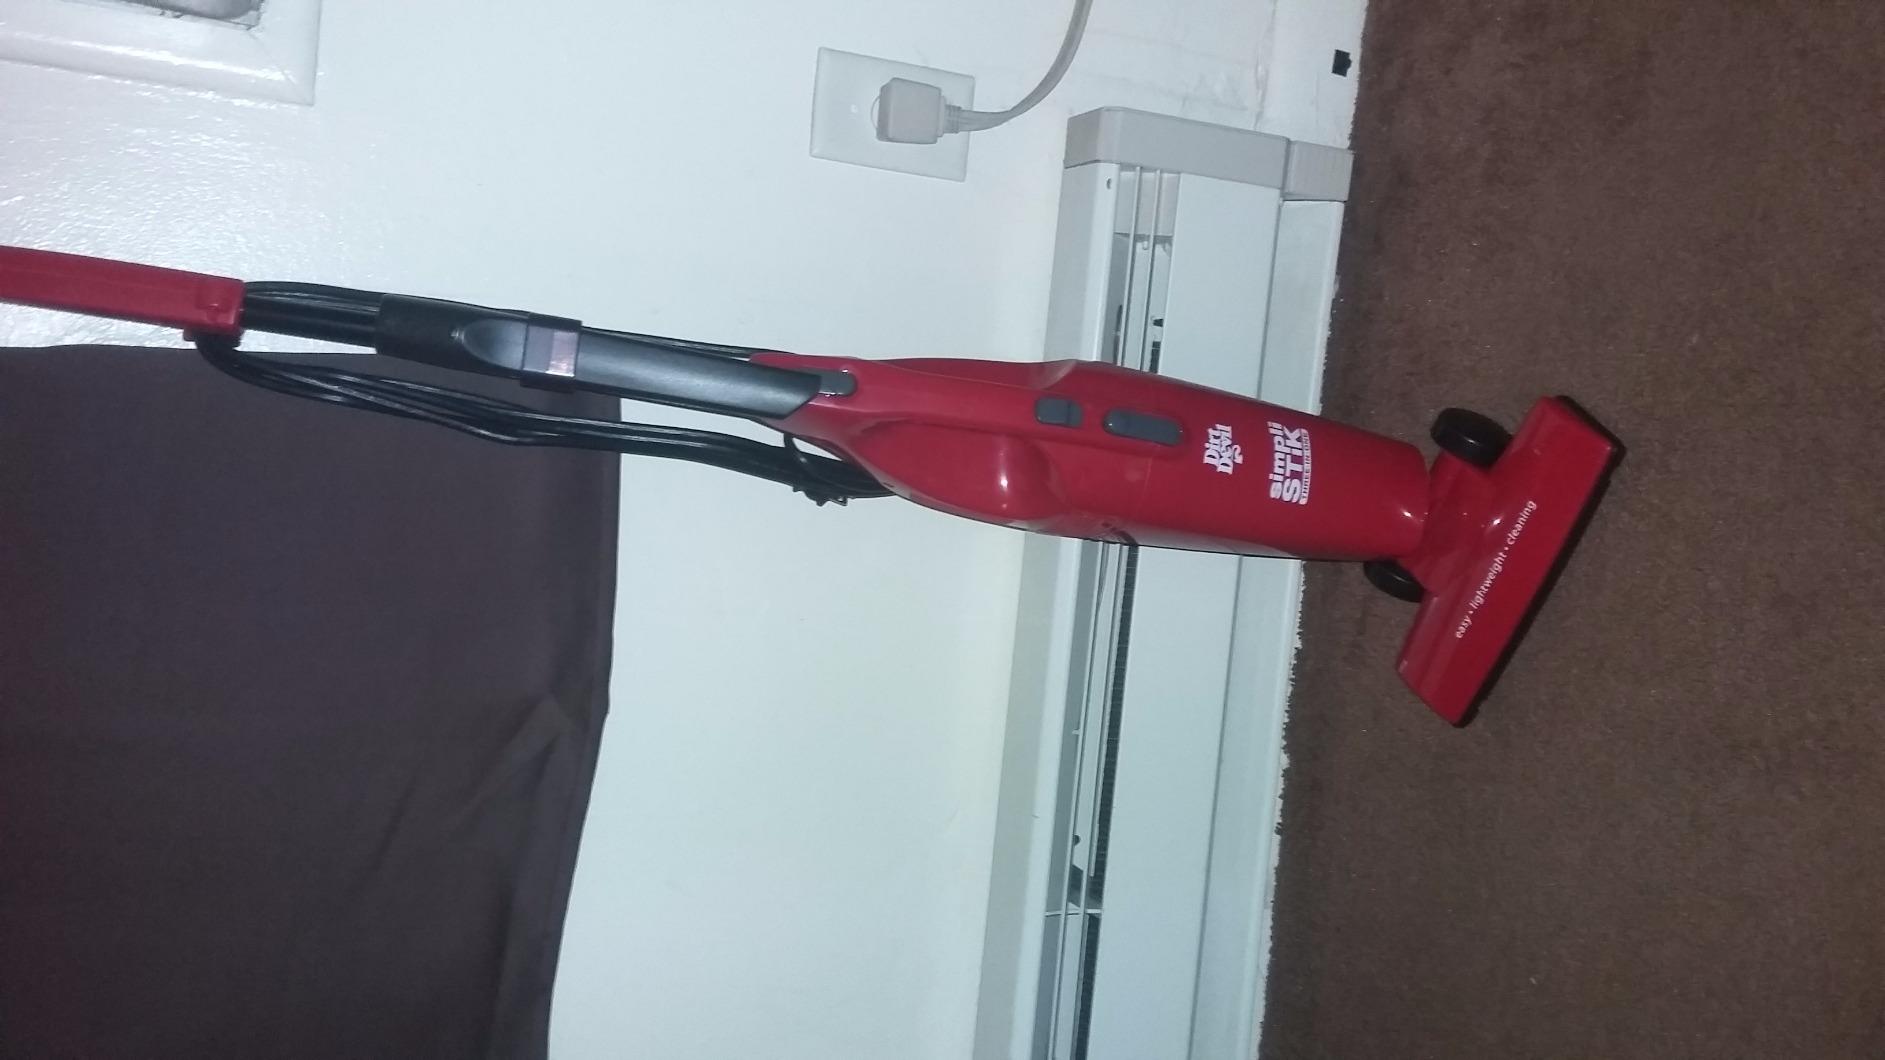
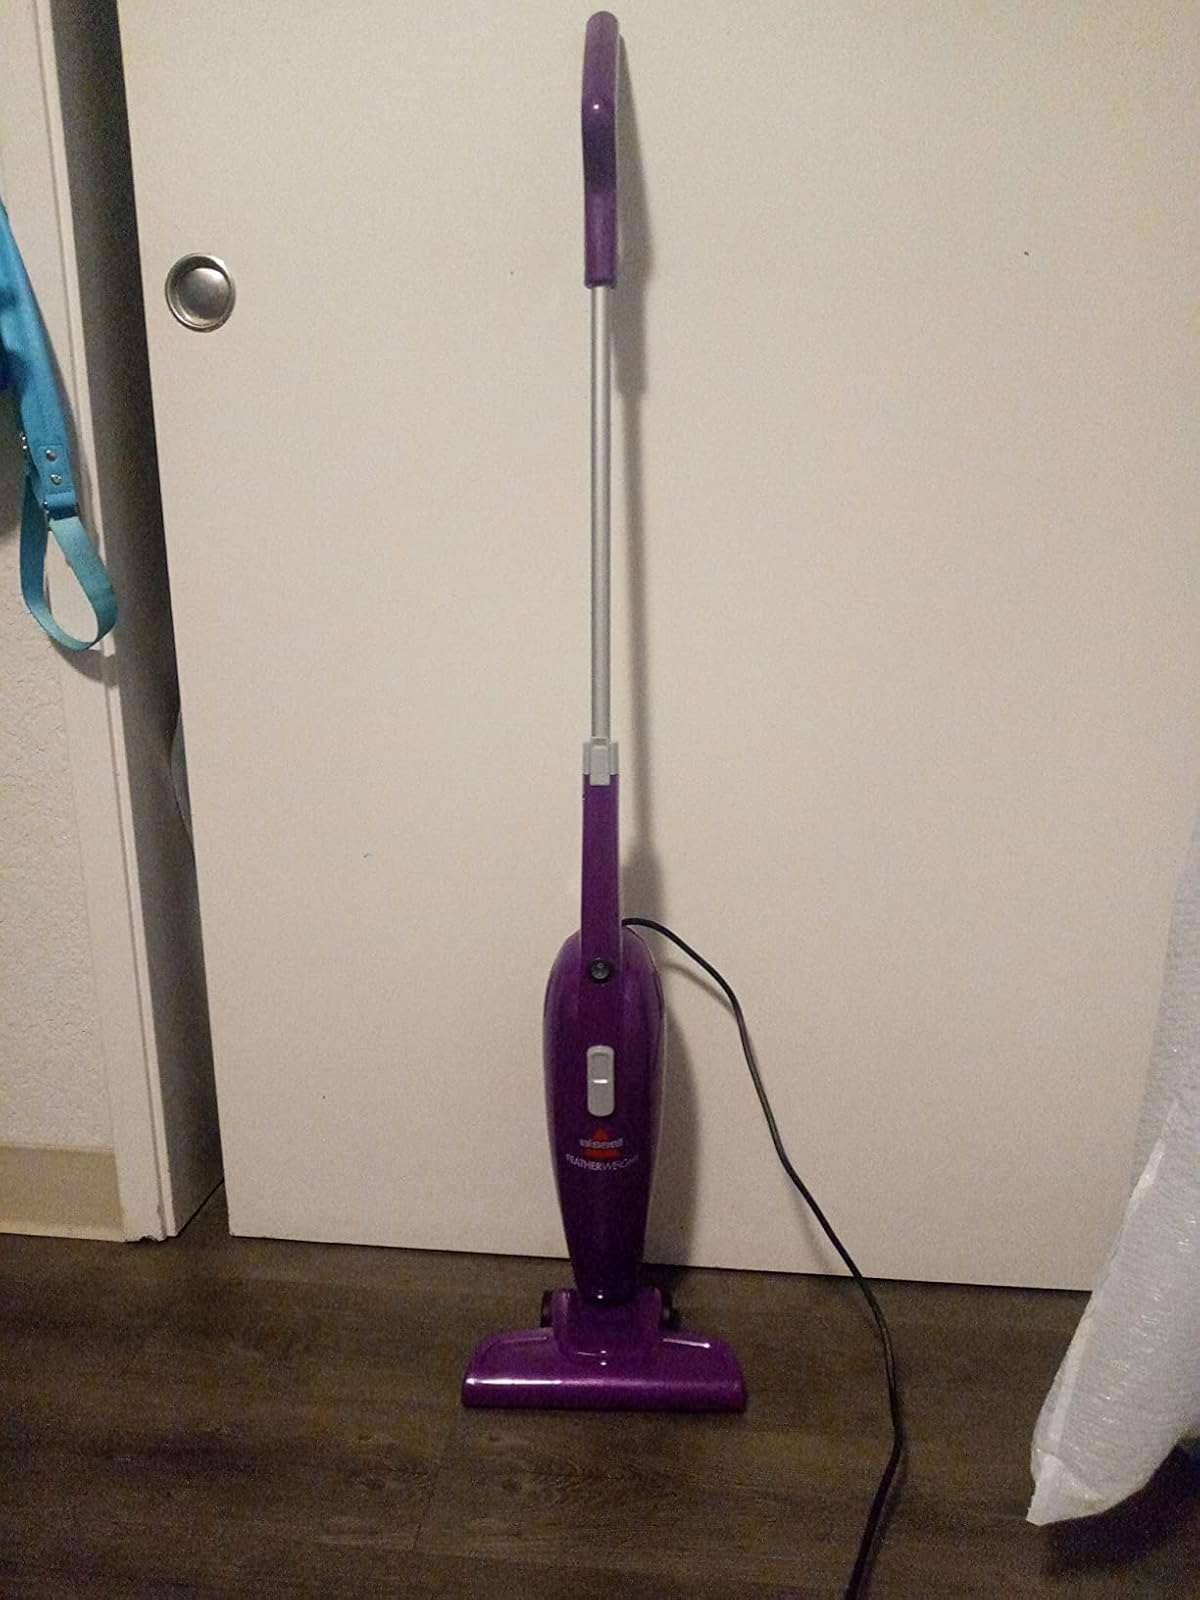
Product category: items_vacuum
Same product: no